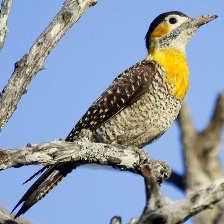
Species: CAMPO FLICKER
Scientific name: COLAPTES CAMPESTRIS